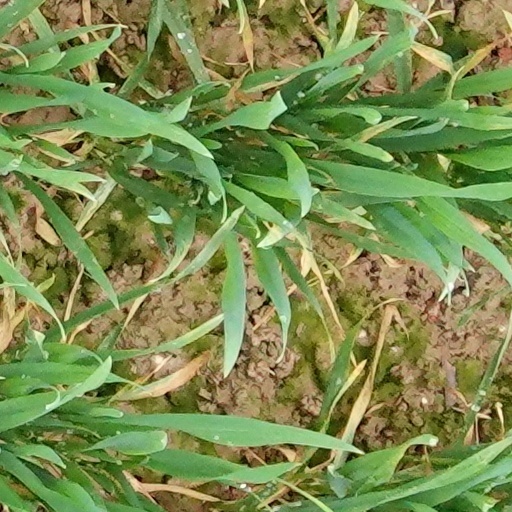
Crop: wheat